List of national symbols of Israel

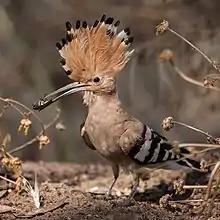
Hoopoe

The flag of Israel is the official flag of the State of Israel, which represents the state, its sovereignty, its institutions, and its citizens both in Israel and worldwide. This flag has a white background and two horizontal blue stripes, charged with a blue Star of David ("Magen David") in the middle.